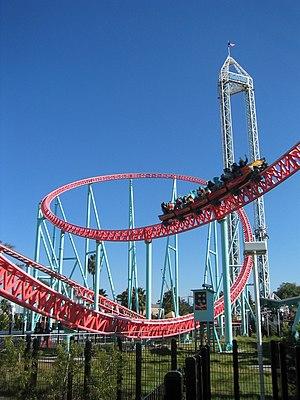
Xcelerator sont des montagnes russes lancées du parc Knott's Berry Farm, situé à Buena Park, en Californie, aux États-Unis.